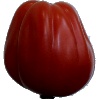
Label: tomato_heart